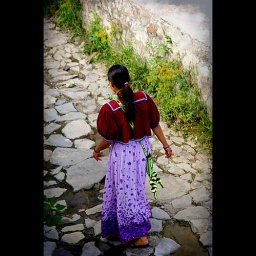
Explore 08-22-09 - #24. Huichol girl walking in the Arroyo (rain-season water run off from the mountains) - Mexico